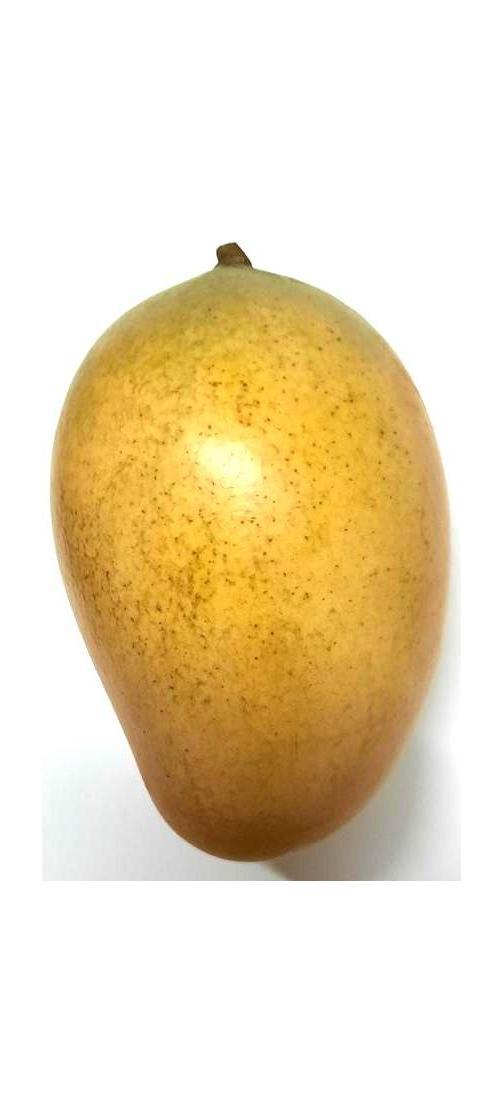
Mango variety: Shada